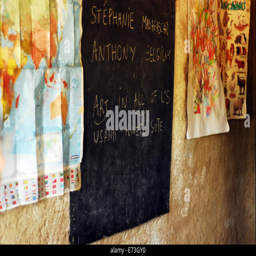
art in all of blackboard with world map